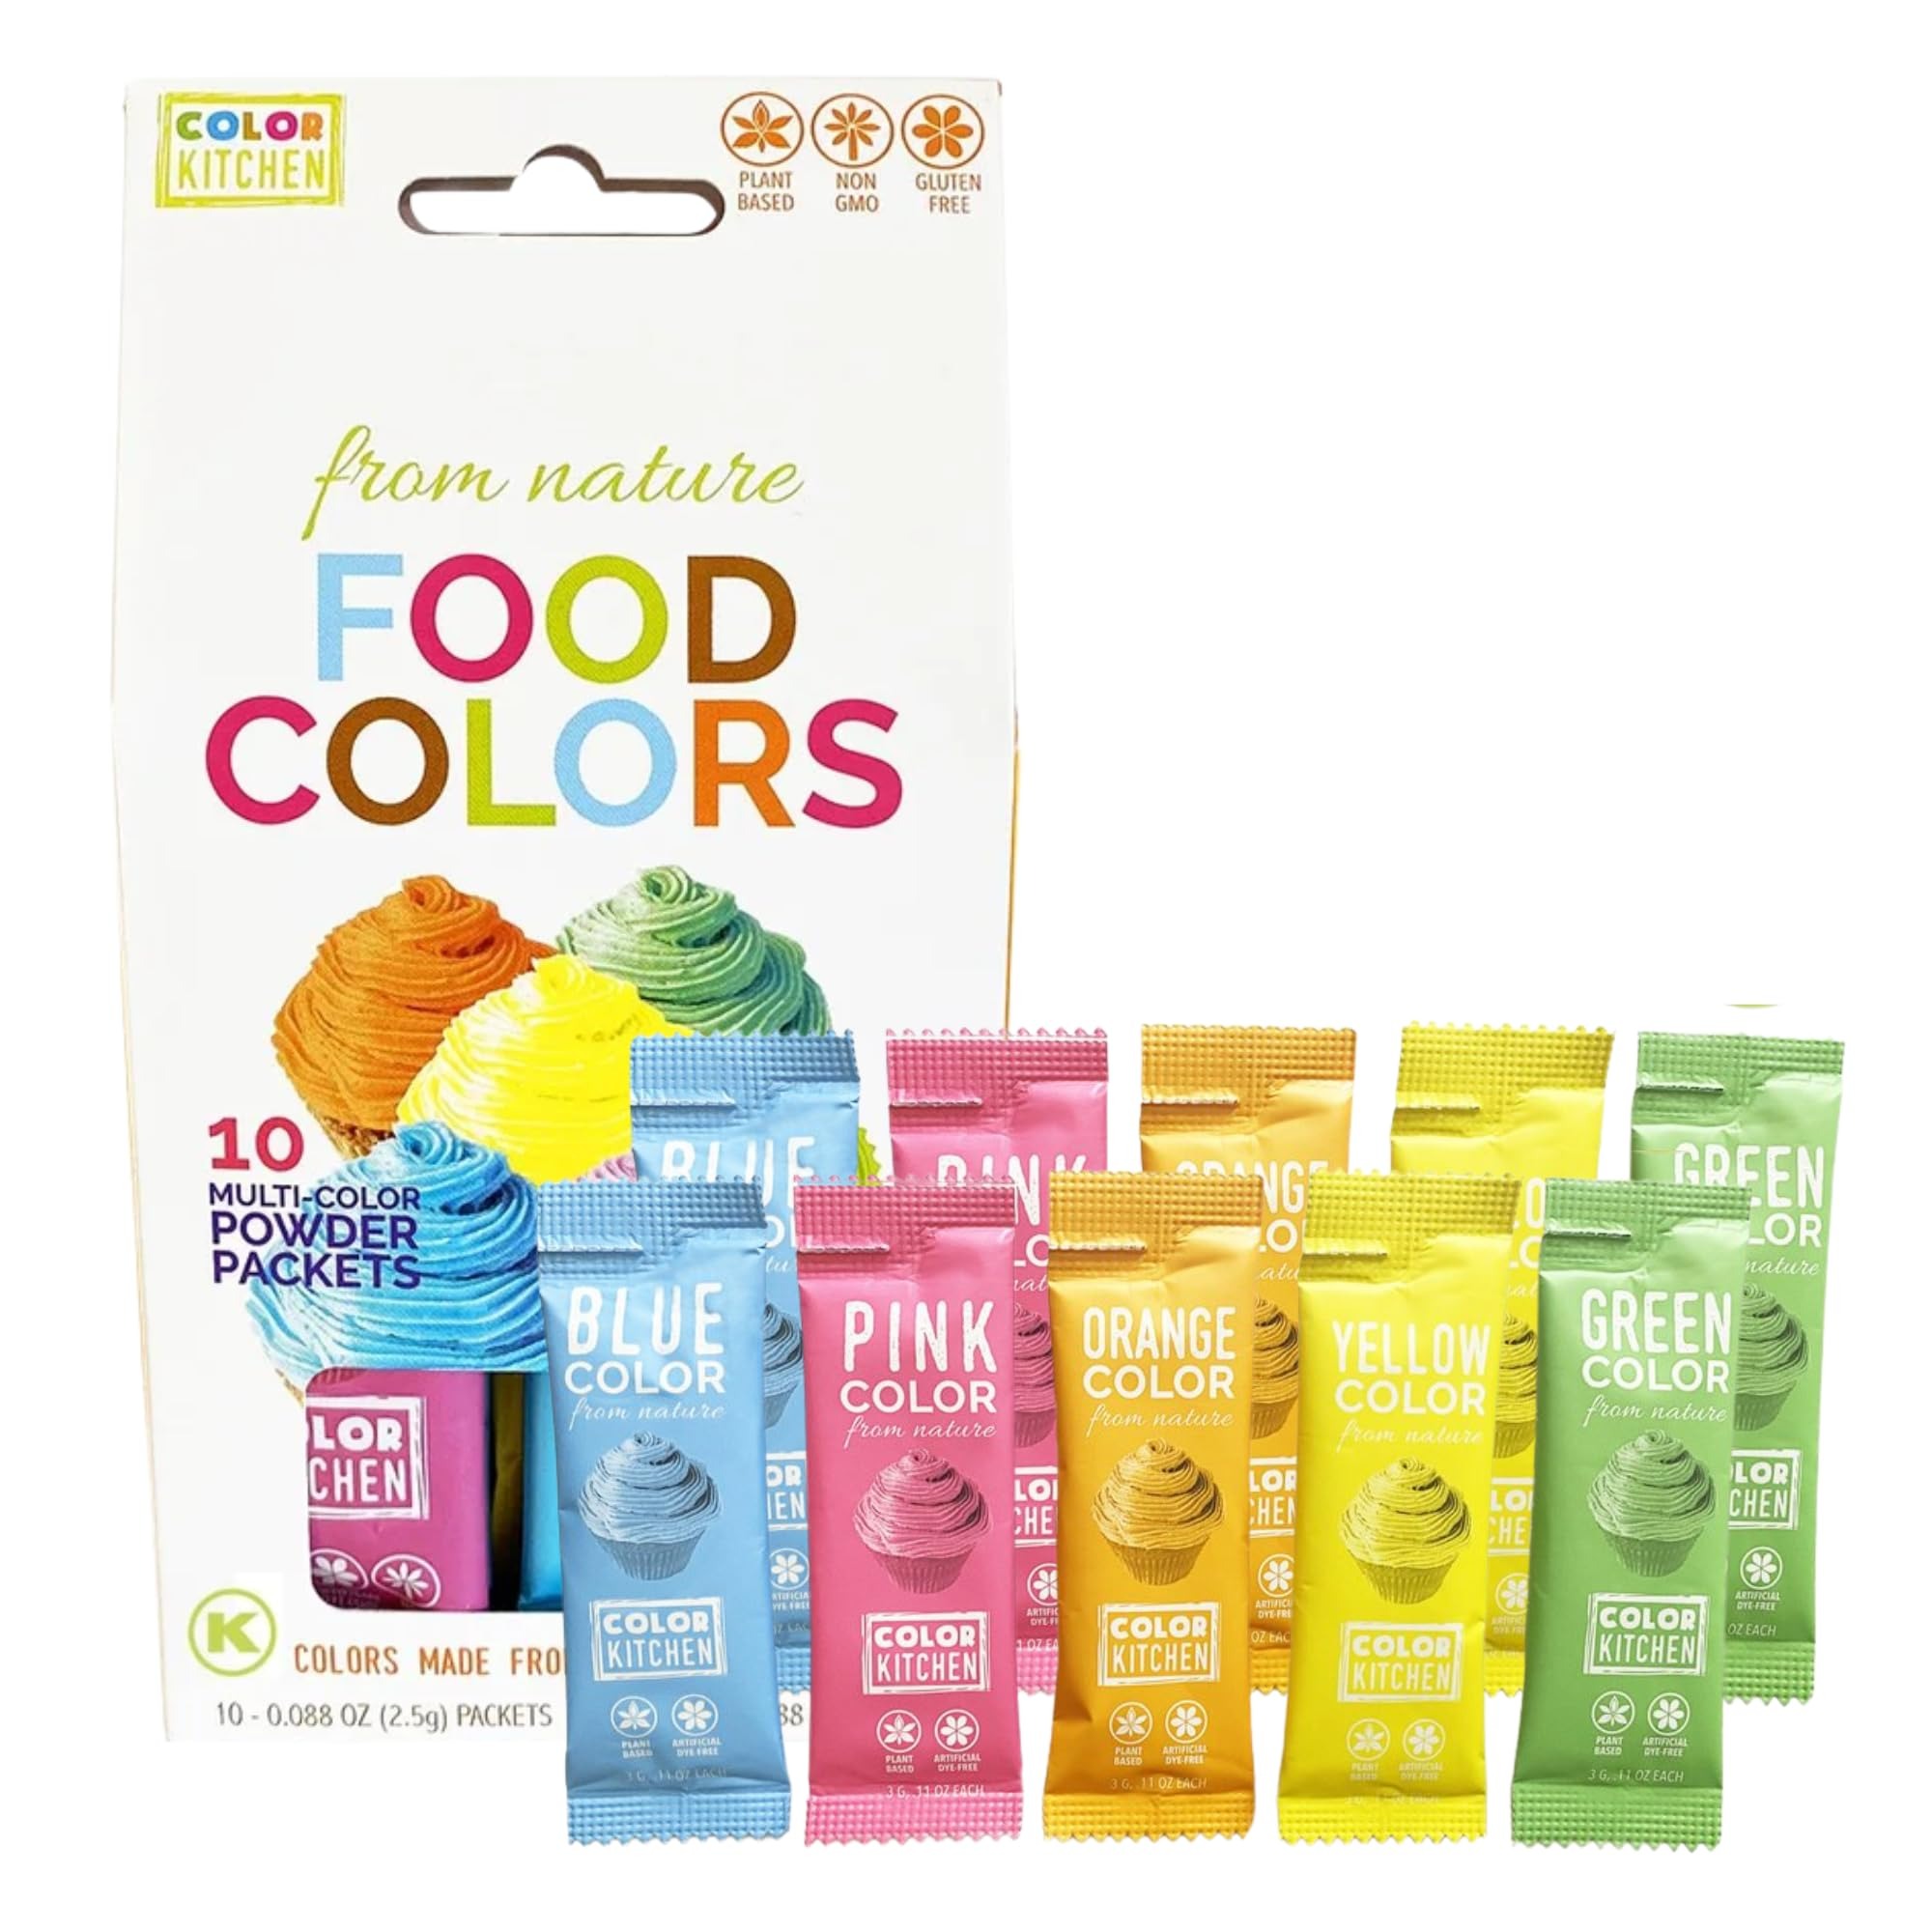
Item Name: ColorKitchen Food Coloring Multi-Pack (10 Packets-5 Colors) – Plant-based Colors | Artificial Dye-free | Gluten-free | Kosher | Non-GMO | Vegan | Colors for Frosting and Natural Healthy Baking | Soy free
Bullet Point 1: SET OF 10 NATURALLY SOURCED COLORS: This plant-based color set comes with 2 blue, 2 pink, 2 yellow, 2 orange and 2 green powder food color packets. Mix to make a rainbow of colors (pink + blue makes purple, blue + green makes aqua). Color mixing chart on packaging.
Bullet Point 2: VIBRANT COLORS: Our powder colors are concentrated and stay colorful much longer than liquid natural colors.
Bullet Point 3: MADE WITH NATURAL INGREDIENTS: Bye-bye artificial dyes! Our naturally sourced plant-based colors are free from harmful dyes, and are non-GMO, kosher, gluten-free, soy-free and vegan.
Bullet Point 4: EASY TO MIX: Blend color powder with dry ingredients before hydrating. For pre-made frosting, mix color powders directly into frosting. Recommended - one packet per pint of frosting, or a ½ packet for pastels.
Bullet Point 5: NATURALLY COLORFUL BAKING PRODUCTS: We believe in safe, natural ingredients, which is why we make baking products with beautiful plant-based colors that only nature can provide!
Product Description: Vibrant food colors from nature: Blue, Pink, Yellow, Orange and Green. NATURALLY SOURCED FOOD DYES * ARTIFICIAL DYE-FREE * PLANT COLORS * GLUTEN-FREE * NON-GMO * VEGAN ColorKitchen's decorative food colors sourced from nature come in fun and easy-to-use powder packets. SET CONTAINS: 2 blue, 2 pink, 2 yellow, 2 orange, 2 green color packets. Each color packet (3g - 1 ½ tsp). USE: 1 color packet per pint of frosting for light frosting (1 color packet per ½ pint for more vibrant color). Enough for a cake, or a dozen cupcakes or cookies. Blend color powder with dry ingredients before hydrating. For pre-made frosting, mix color powders directly into frosting or mix with a very small amount of water (approx ¼ tsp liquid to 1 ¼ tsp color to make a paste) for easy blending. EASTER EGGS: Paint on Easter eggs by mixing ½ tsp water with powder colors and dissolve. You can “dye” eggs by adding 2 tbsp water (after dissolving first with ½ tsp water) and dip eggs for a light pastel color. For egg dyes try our Natural Easter Egg Color Kit, designed to work on egg shells with deep rich colors. Color mixing, make your own hues: Purple: blue + pink Red: pink + pinch of orange. Natural colors are heat sensitive. Fading may occur when baking into cake for color. Most vibrant with frostings and icings.
Value: 0.88
Unit: Ounce

Price: 28.985